Baroque music of the British Isles

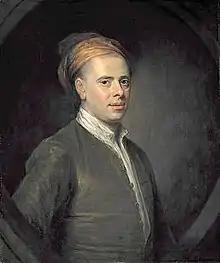
Allan Ramsay, poet and librettist, painted in 1722 by William Aikman

In the eighteenth century the increasing availability of instruments such as the harpsichord, spinet and later the piano, and cheap print meant that works created for opera and the theatre were often published for private performance, with Thomas Arne's (1710–78) song "Rule Britannia" (1740) probably the best-known. From the 1730s elegant concert halls began to be built across the country and attendance rivalled that of the theatre, facilitating visits by figures such as Haydn, J. C. Bach and the young Mozart. The Italian style of classical music was probably first brought to Scotland by the Italian cellist and composer Lorenzo Bocchi, who travelled to Scotland in the 1720s, introducing the cello to the country and then developing settings for lowland Scots songs. He possibly had a hand in the first Scottish Opera, the pastoral "The Gentle Shepherd", with libretto by the makar Allan Ramsay. The extension of interest in music can be seen in the volume of musical publication, festivals, and the foundation of over 100 choral societies across the country. George III (reigned 1760–1820), and the aristocracy in general, continued to be patrons of music through the foundation of organisations like the Royal Concert of Music in 1776 and events like the Handel Festival from 1784. Outside of court patronage there were also a number of major figures, including the Scottish composer Thomas Erskine, 6th Earl of Kellie (1732–81) well known in his era, but whose work was quickly forgotten after his death and has only just begun to be reappraised.